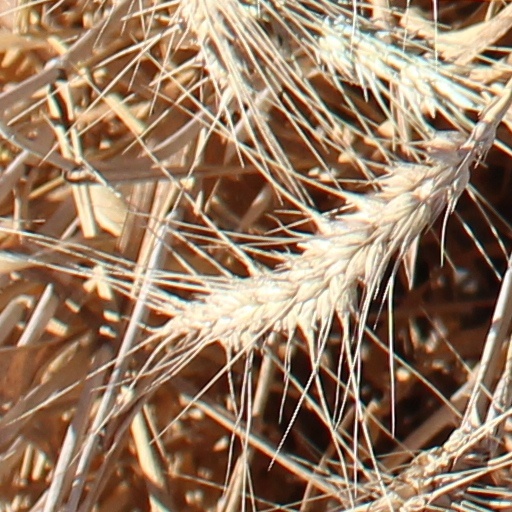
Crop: wheat